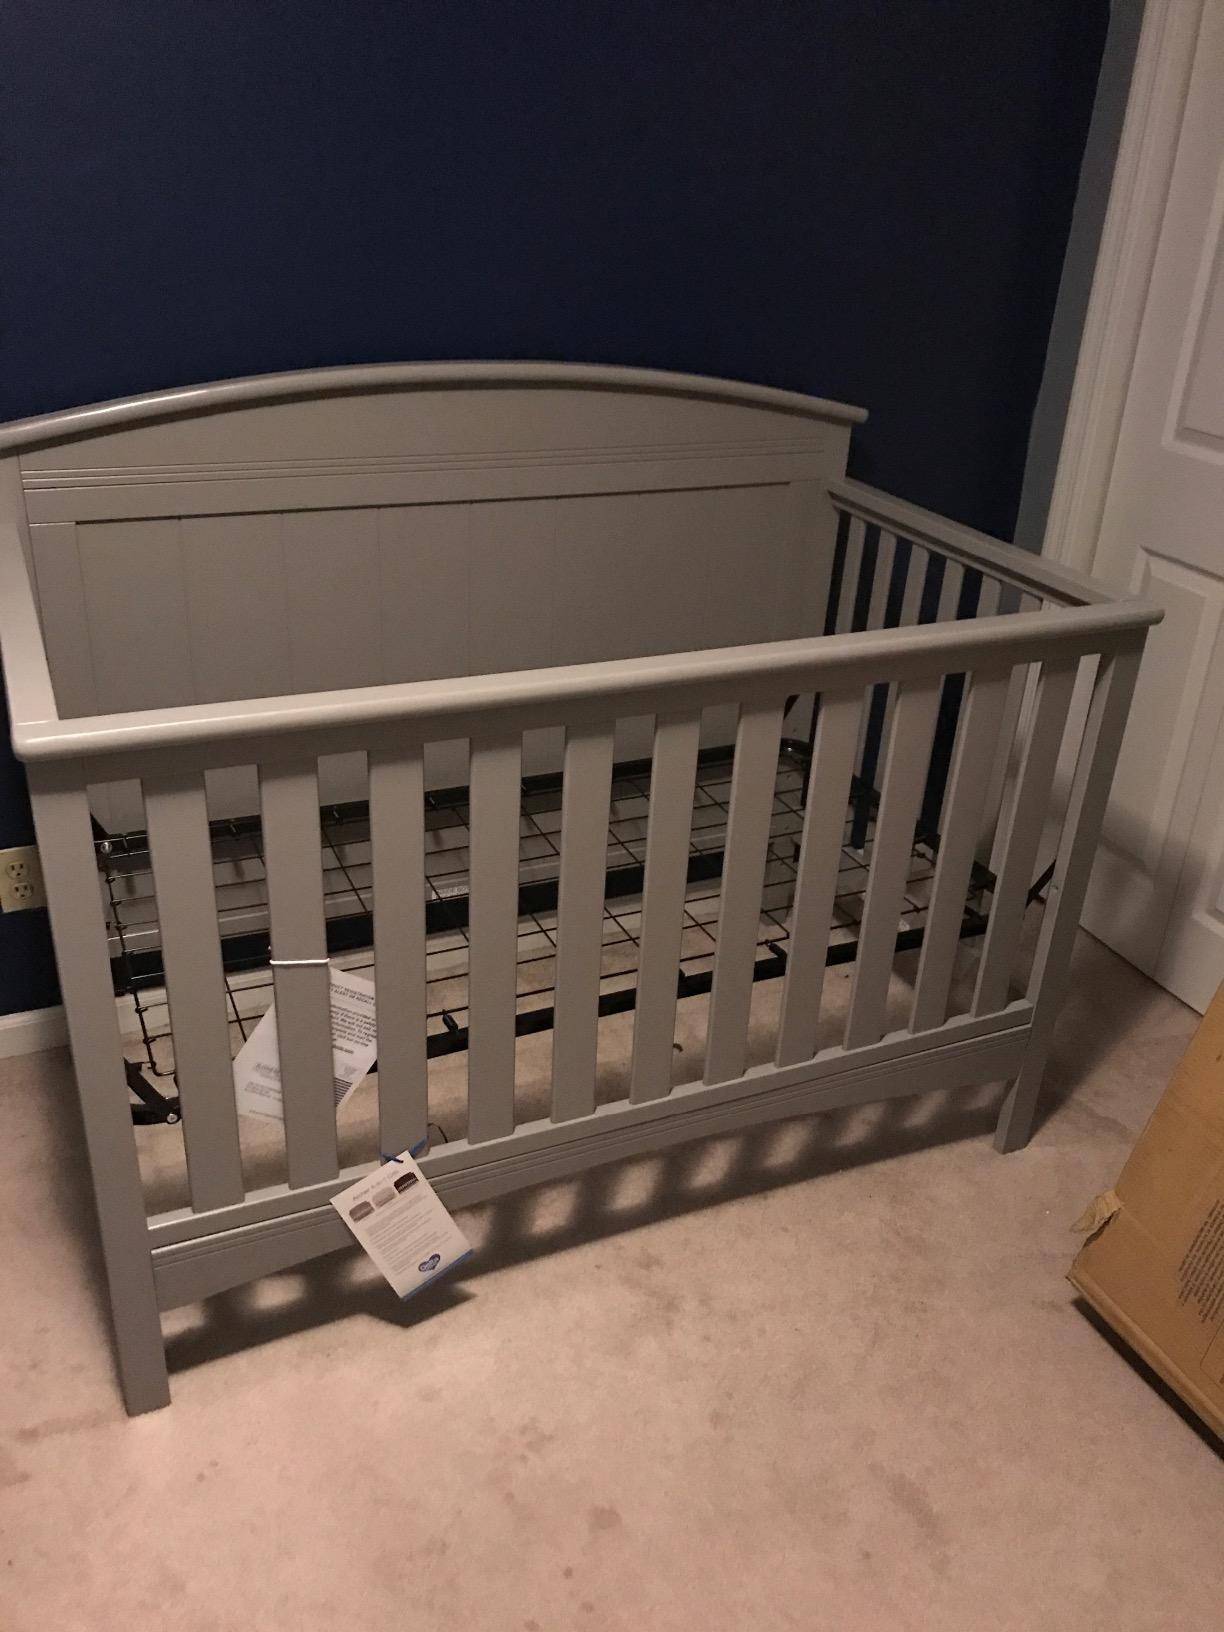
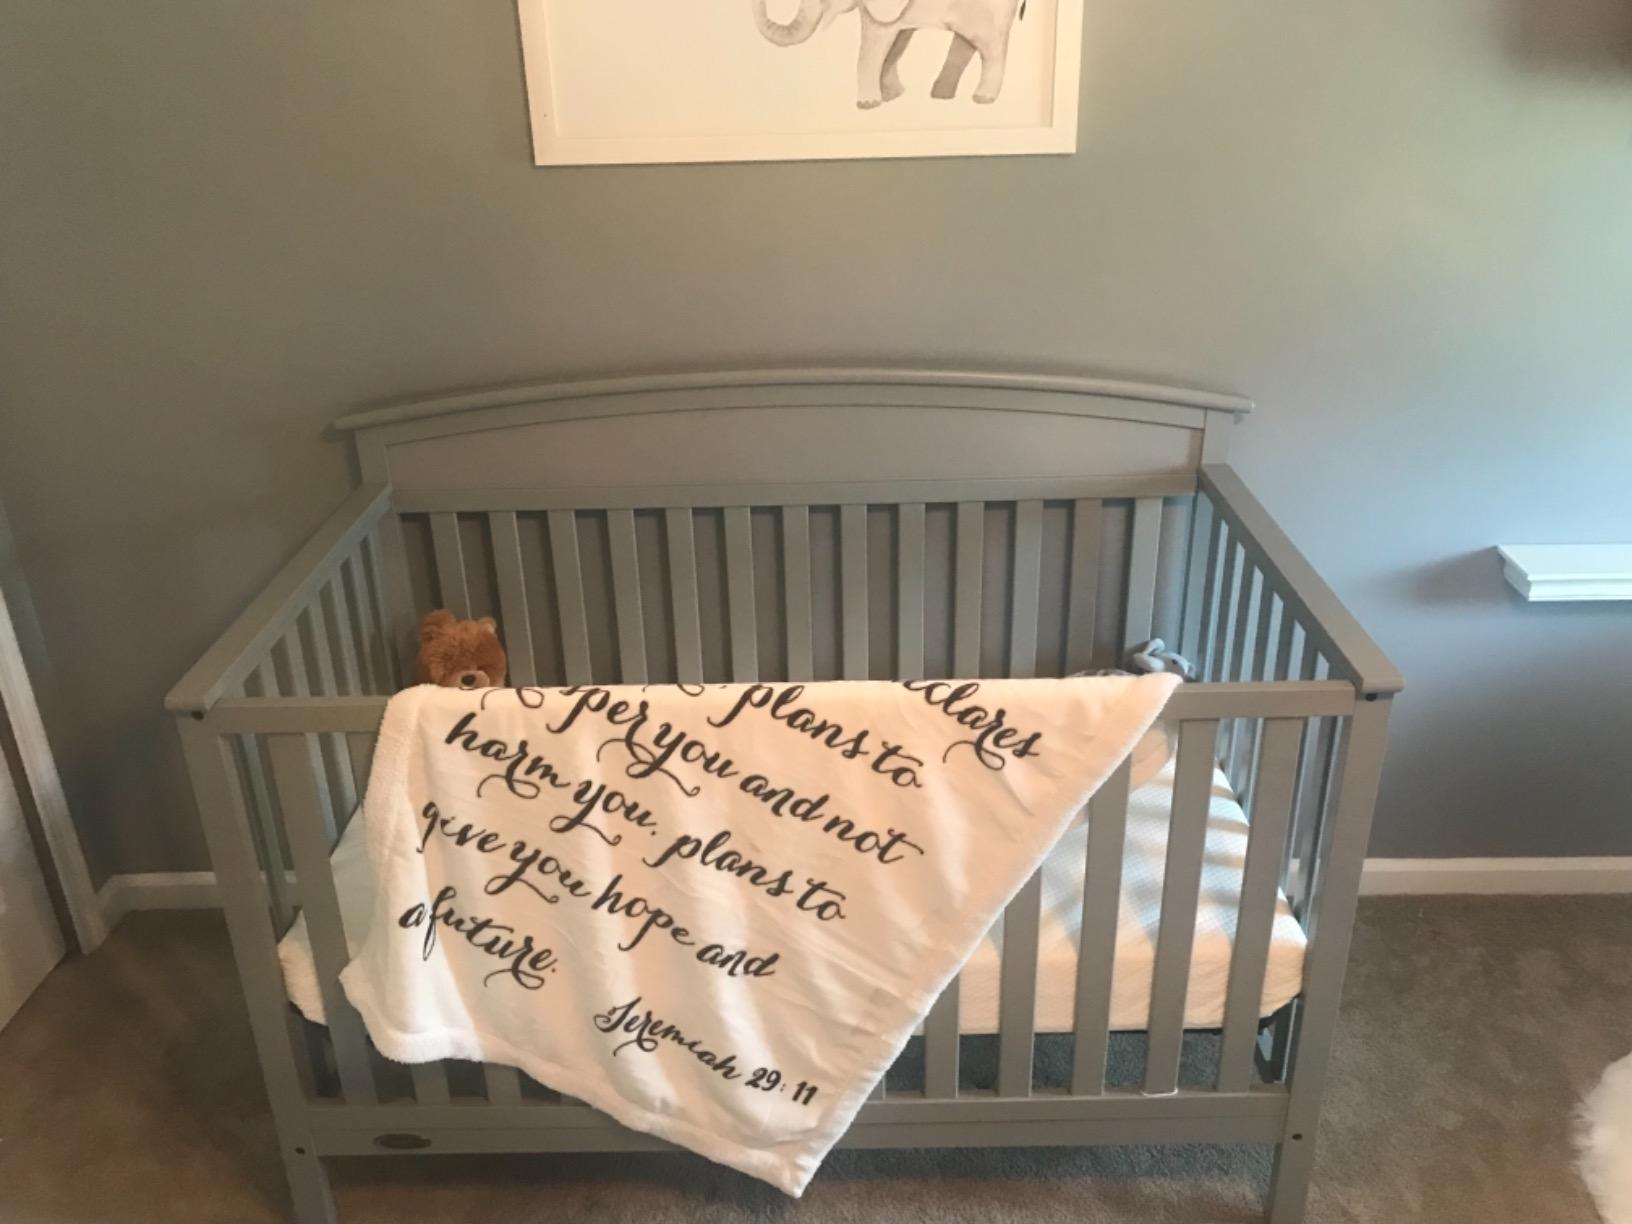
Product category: products_crib
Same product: no